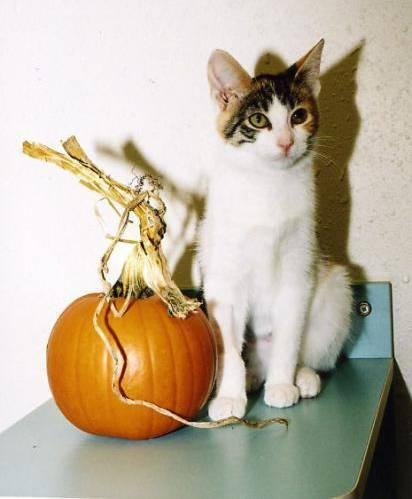
cat